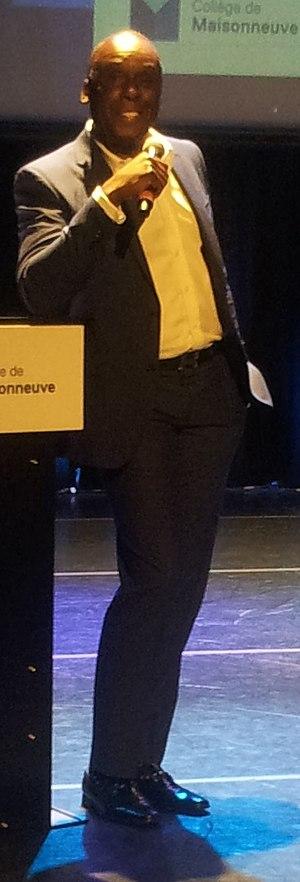
Ma photo Bruny Surin à Montréal , Québec, Canada au collège de Maisonneuve.
Bruny Surin, est un athlète canadien, spécialiste du 100 mètres.